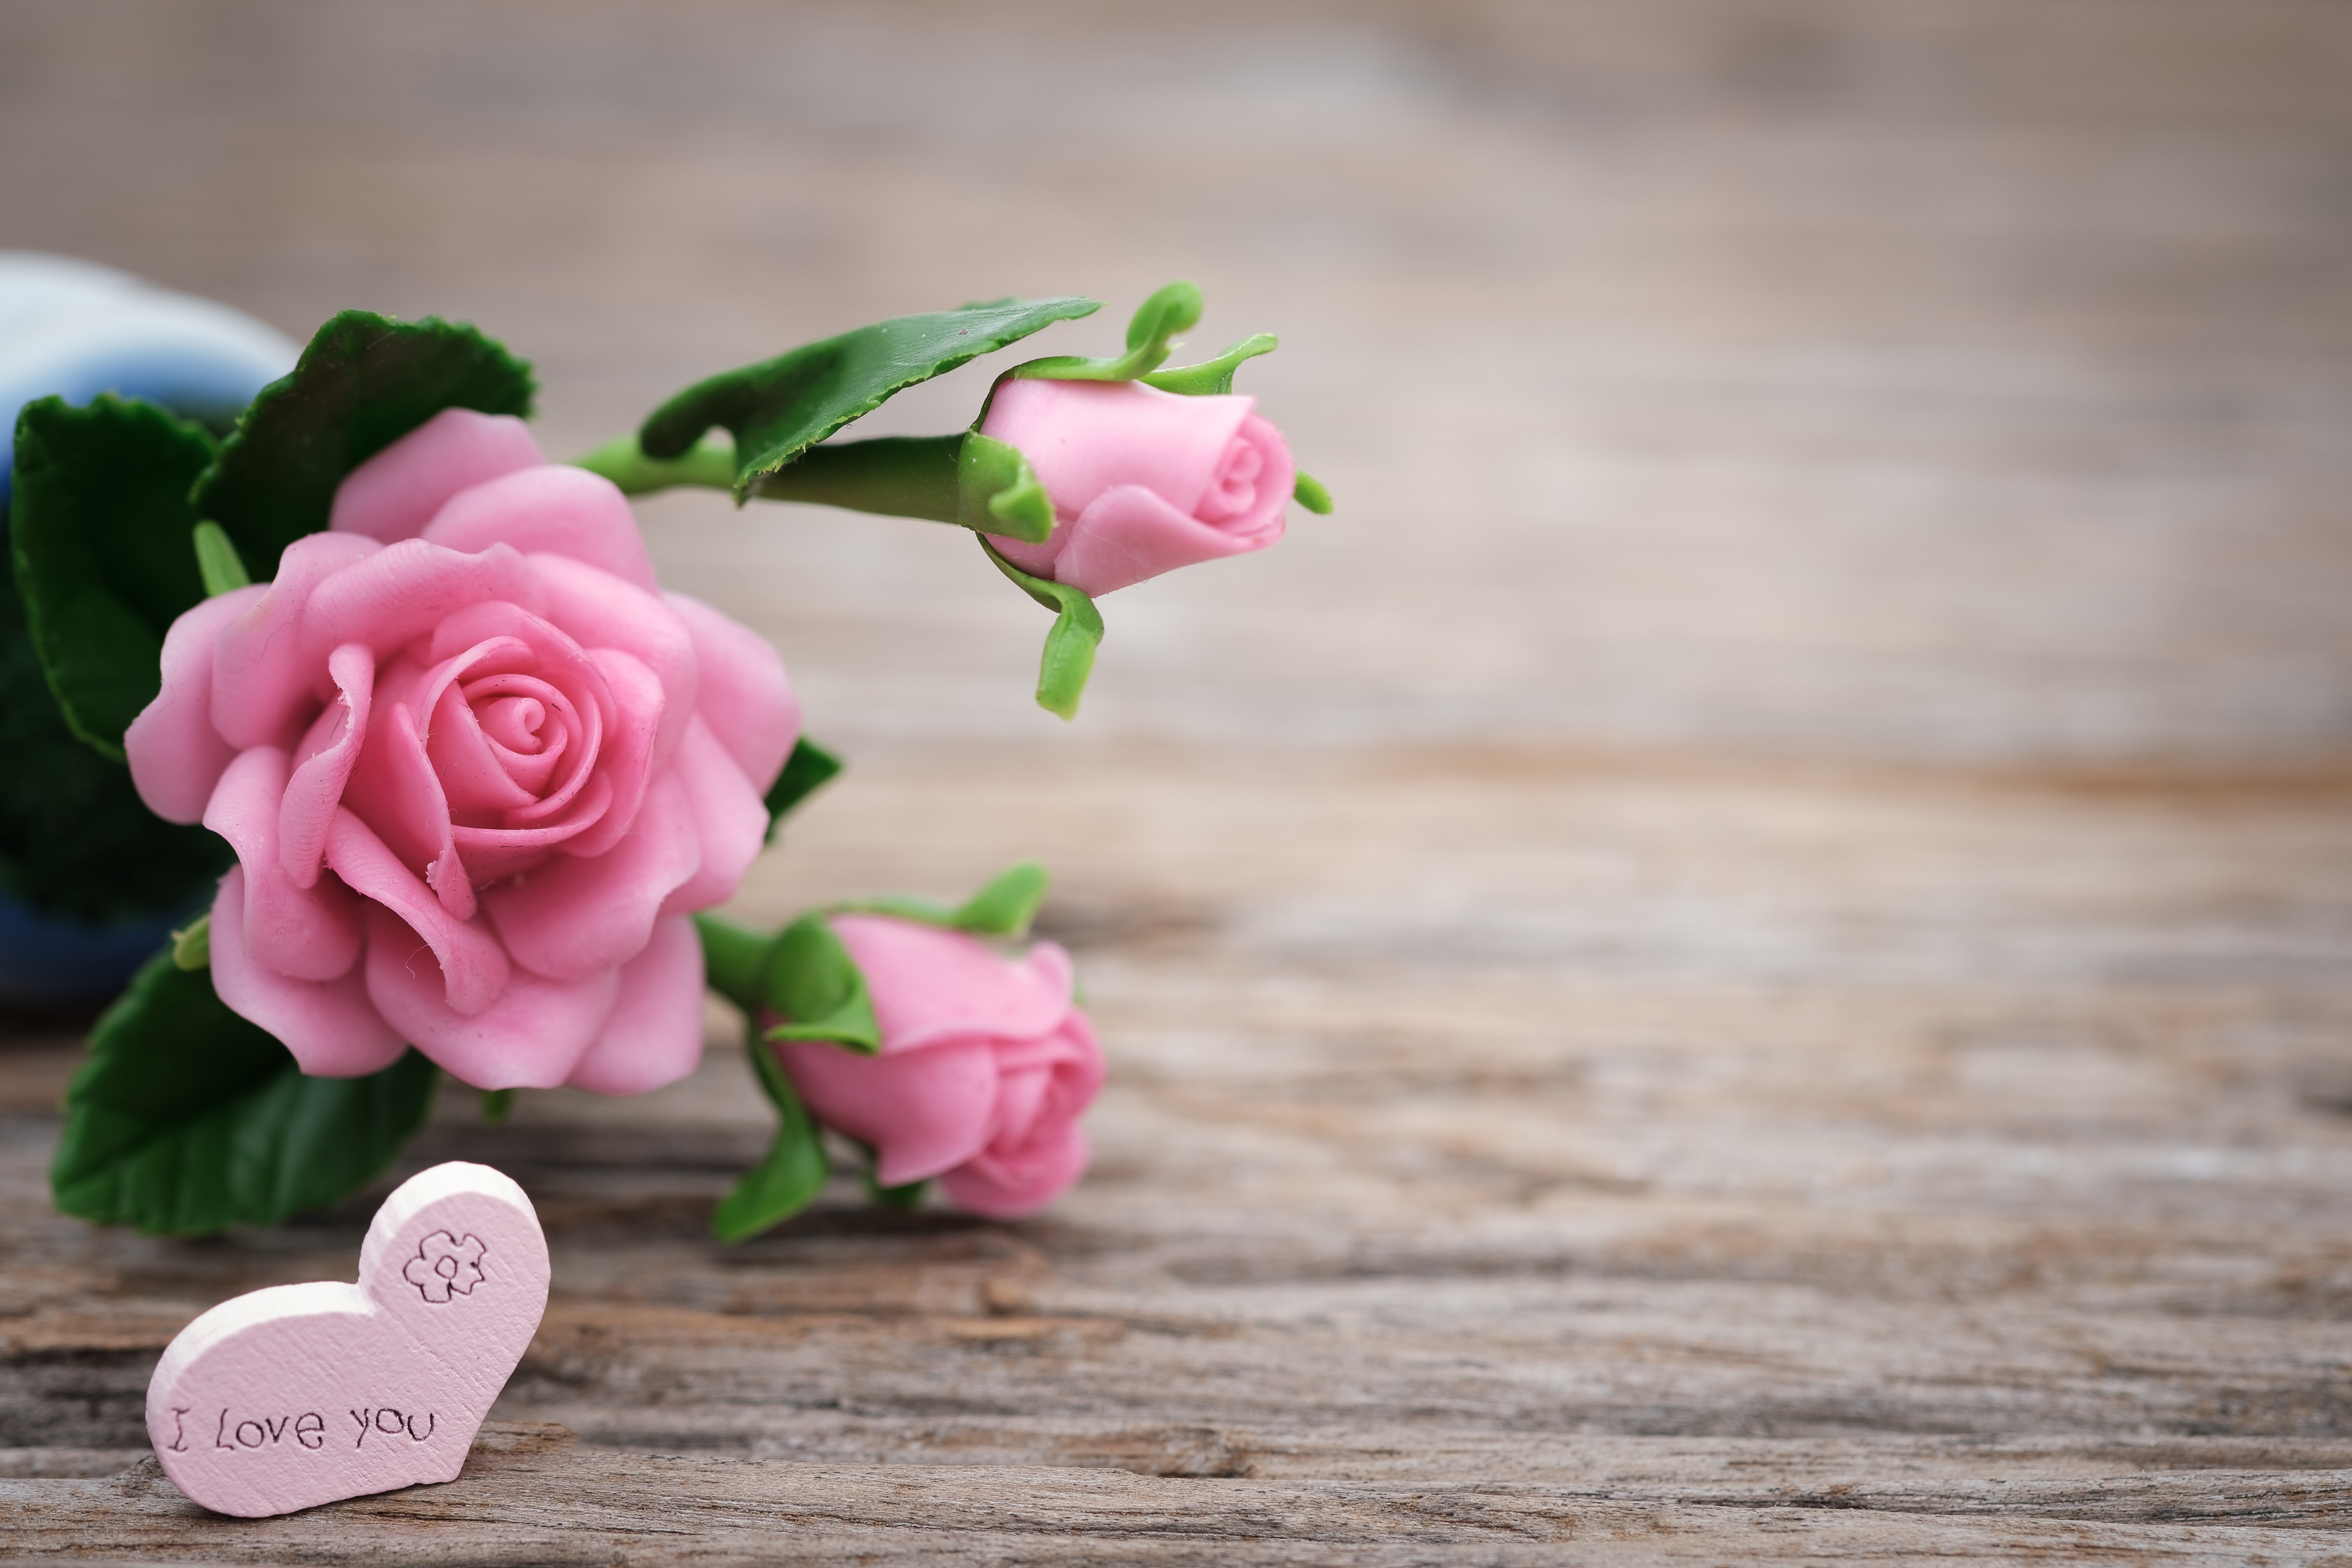
pink, garden roses, flower, rose, petal, rose family, plant, rose order, cut flowers, photography, flowering plant, artificial flower, still life photography, floral design, camellia, still life